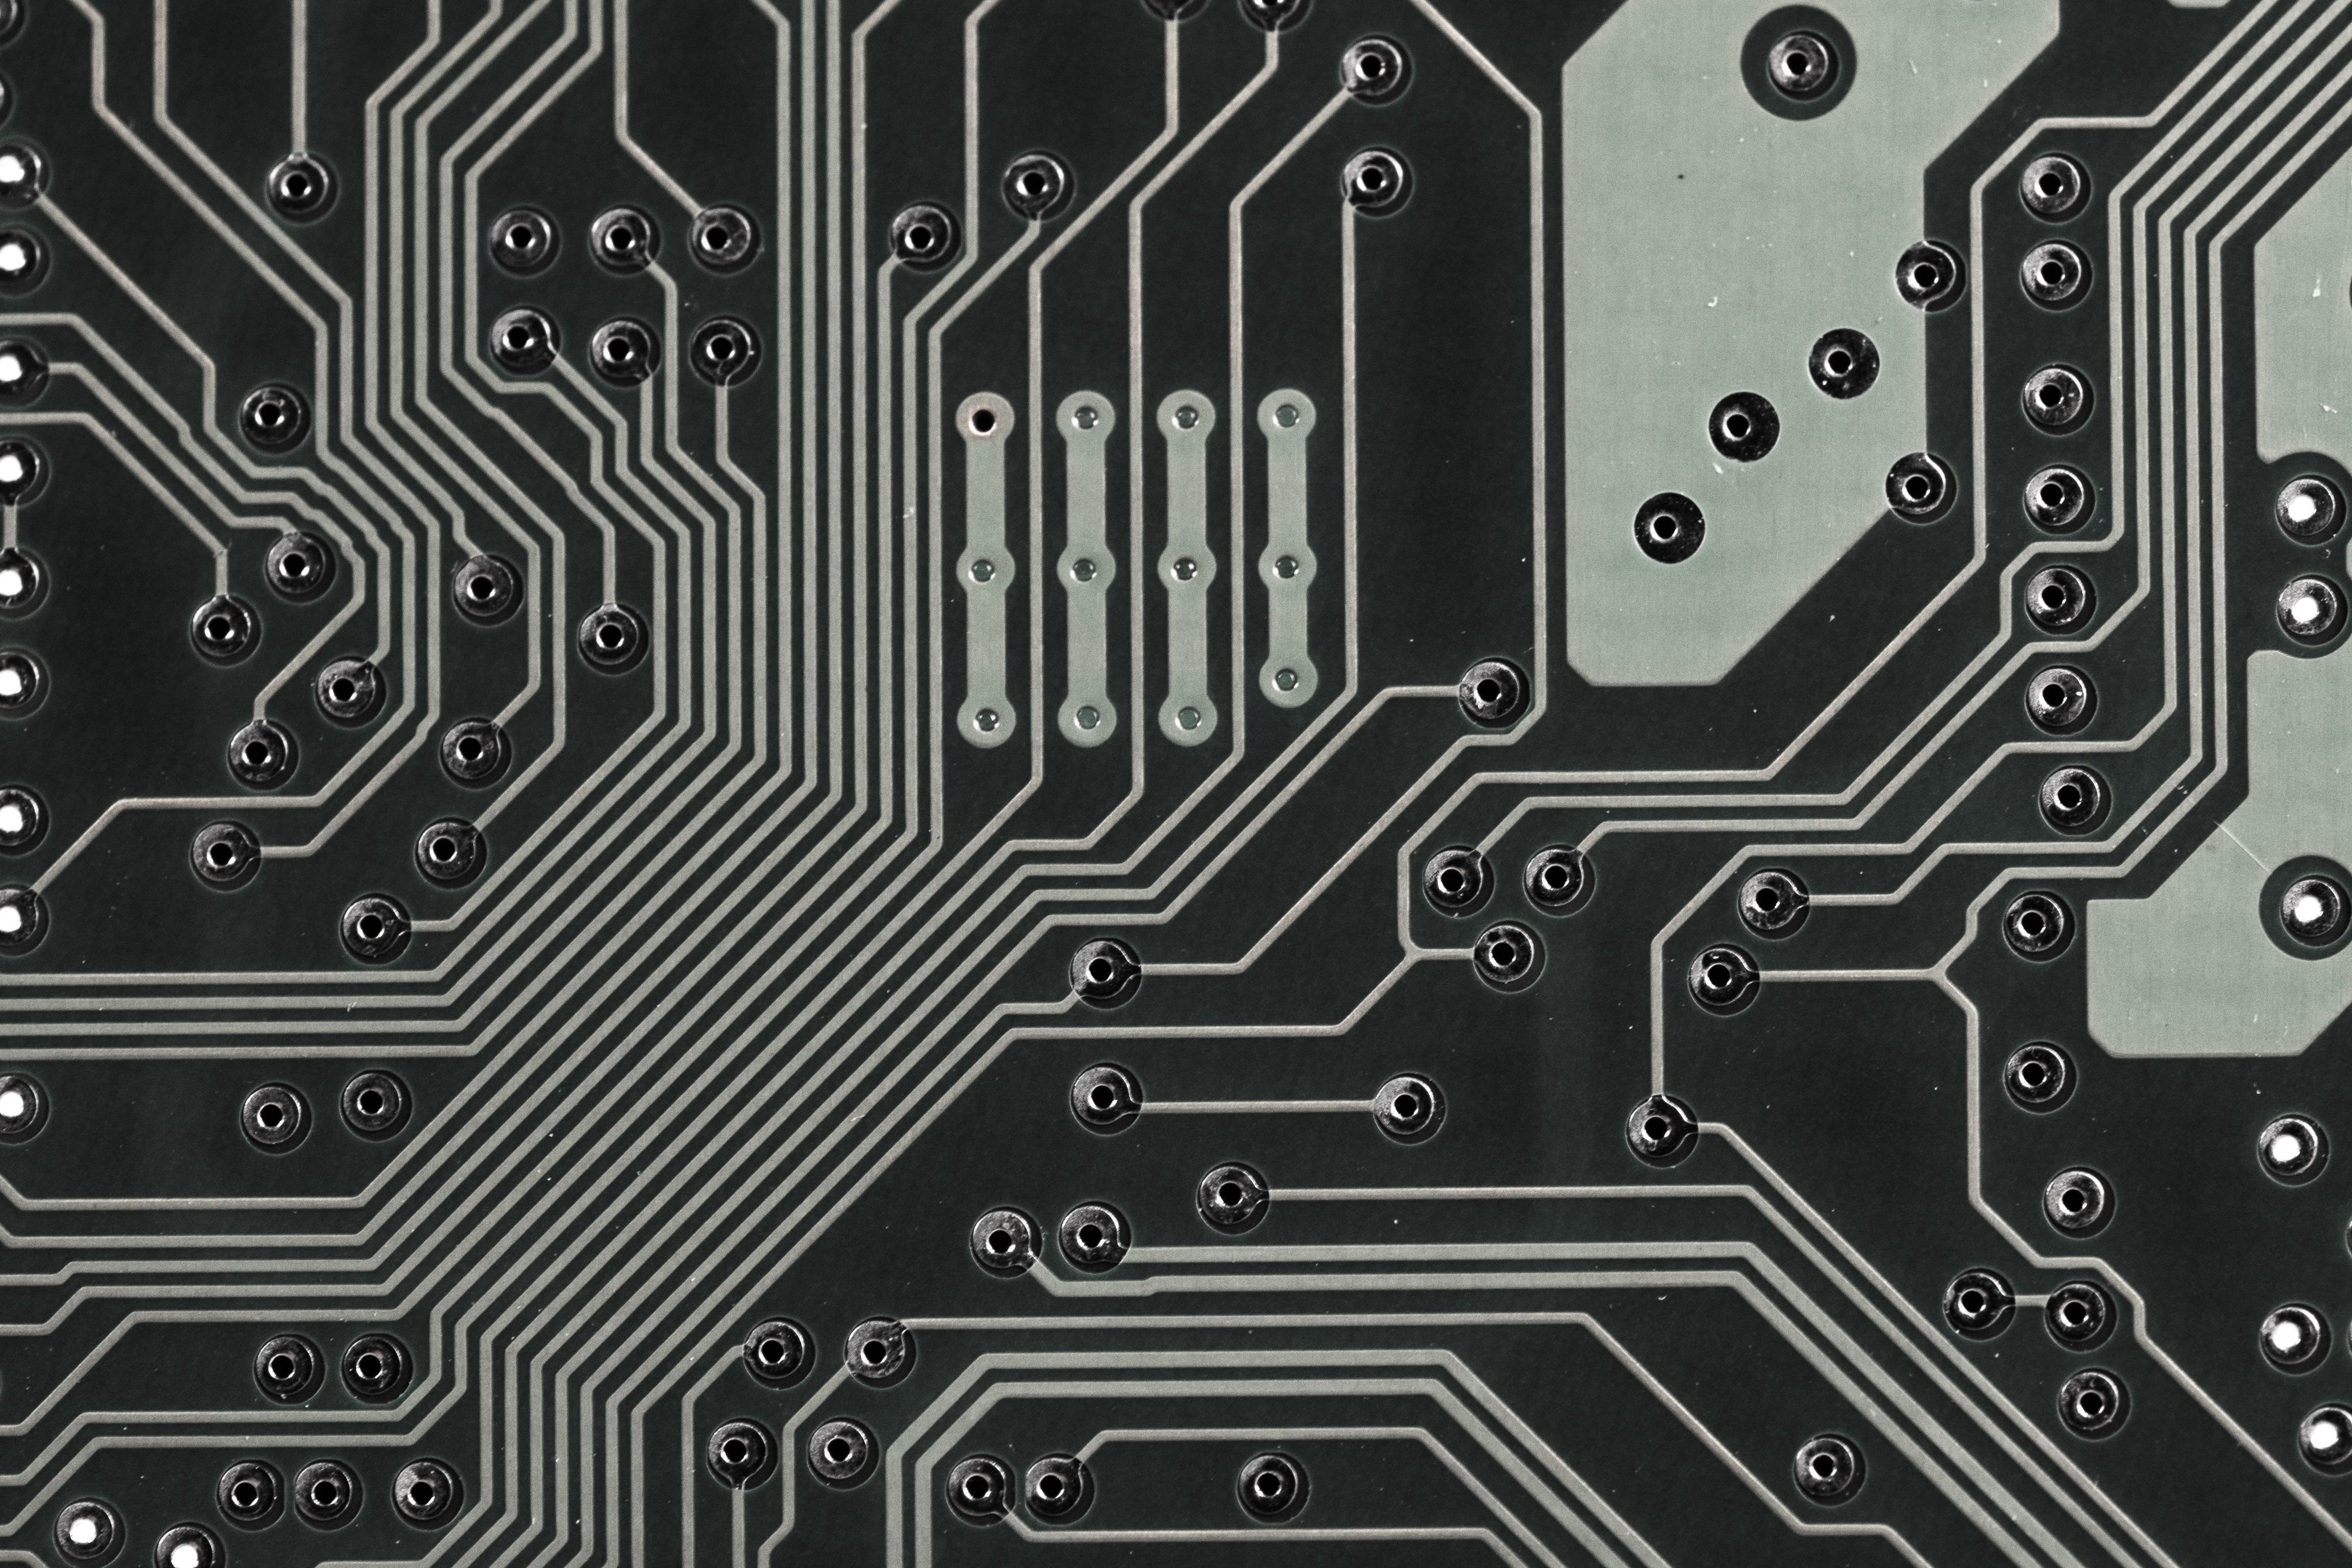
computer, board, technology, line, macro, trace, font, lines, electronics, illustration, hardware, it, circuits, screenshot, chip, component, datailaufnahme, printed circuit board, data store, motherboard, hard drive, data processing, control center, riser board, solder joint, electrical network